London After Midnight (film)

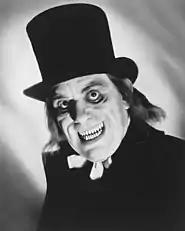
Lon Chaney as the "Man in the Beaver Hat" in "London After Midnight"

A positive review ran in "The Film Daily", calling it "a story certain to disturb the nervous system of the more sensitive picture patrons. Thrills and weird doings in profusion. Probably a trifle too spooky for the timid soul. If they don't get the creeps from flashes of grimy bats swooping around, cobweb-bedecked mystery chambers and the grotesque inhabitants of the haunted house, then they've passed the third degree." Marc Bowman of "The Oregonian" praised the film as "as nerve-wringing a piece of screen fiction as has been seen in these parts for many moons," noting Chaney's makeup as "bizarre" and "striking."